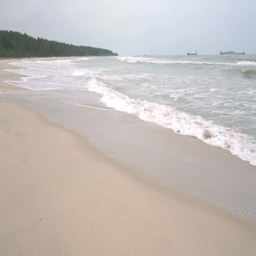
surf on sandy beach and distant ships on the horizon .